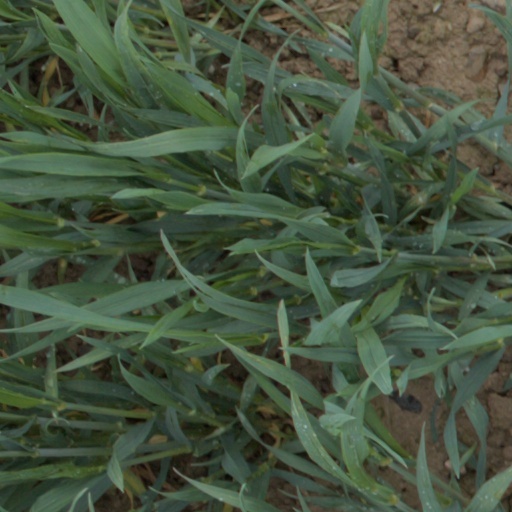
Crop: wheat